Marc Hynes

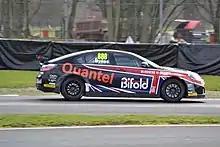
Hynes driving the Triple Eight Race Engineering MG 6 at Oulton Park during the 2014 British Touring Car Championship.

He then stepped up to Formula 3 and won the 1999 British Formula 3 Championship for Manor Motorsport beating Luciano Burti and Jenson Button into second and third places respectively. He competed in three rounds of the 2000 International Formula 3000 season for the WRT team. He has also tested for the Formula One team British American Racing.